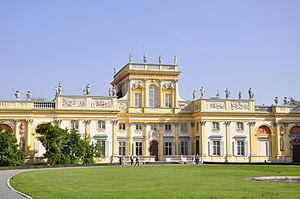
Wilanów est un arrondissement de Varsovie, situé au sud de la ville. Autrefois ville autonome, il est avant tout connu pour son palais, surnommé le « Versailles polonais », et pour son Temple de la Divine Providence, actuellement en construction.
Le baroque est un mouvement artistique qui trouve son origine en Italie dans des villes telles que Rome, Mantoue, Venise et Florence dès le milieu du XVIᵉ siècle et qui se termine au milieu du XVIIIᵉ siècle. Il y a un âge baroque différent selon les domaines, qu'ils soient intellectuels, historiques ou artistiques. Certains critiques y voient une constante culturelle qui revient tout au long de l'histoire comme l'a écrit Eugenio d'Ors.
Les monuments historiques en Pologne sont définis par la loi. Dans les années 1961 - 1973 leur valeur était définie par une classification où la classe 0 était attribuée aux monuments les plus précieux. Cette classification n'est plus d'usage, il est considéré que tous les monuments historiques présentent la même valeur. Tout objet créé par l'homme qui temoigne du passé et dont la conservation présent un interêt social en raison de sa valeur artistique, historique ou scientifique peut devenir un monument historique.
Le Palais de Wilanów et son parc, situés dans le quartier de Wilanów, arrondissement de Varsovie, constituent un des sites culturels des plus importants de Pologne. Il a survécu aux partitions de la Pologne et aux guerres, et a su préserver son intérêt historique. Il a été construit pour le roi de Pologne, Jean III Sobieski, dans le dernier quart du XVIIᵉ siècle, et plus tard agrandi par ses propriétaires successifs. Il présente le caractère typique de l'art baroque d'une résidence suburbaine entre la cour et le jardin. Son architecture est très originale. C'est une fusion d'art européen avec la tradition des bâtiments polonais. Ses façades et les intérieurs, utilisent des symboles antiques, célébrant les triomphes militaires du roi.
La famille Branicki Korczak est une famille de la noblesse polonaise. Franciszek Ksawery Branicki, le créateur de la fortune et de la puissance de la famille Branicki, joua un rôle important dans la Confédération de Targowica qui conduisit aux partages de la Pologne. Cette famille s'est éteinte en 1947 avec son dernier représentant, Adam Maria Stefan Branicki.
L’architecture baroque apparaît au début du XVIIᵉ siècle en Italie et se propage rapidement dans toute l'Europe. Elle utilise le vocabulaire esthétique de l'architecture Renaissance d'une façon nouvelle, plus rhétorique, plus théâtrale, plus ostensible, afin de servir le projet absolutiste et triomphal de l'Église et des Etats. L'architecture baroque, comme le baroque lui-même, est caractérisée par un usage opulent et tourmenté des matières, des jeux d'ombre, de lumière et de couleurs.